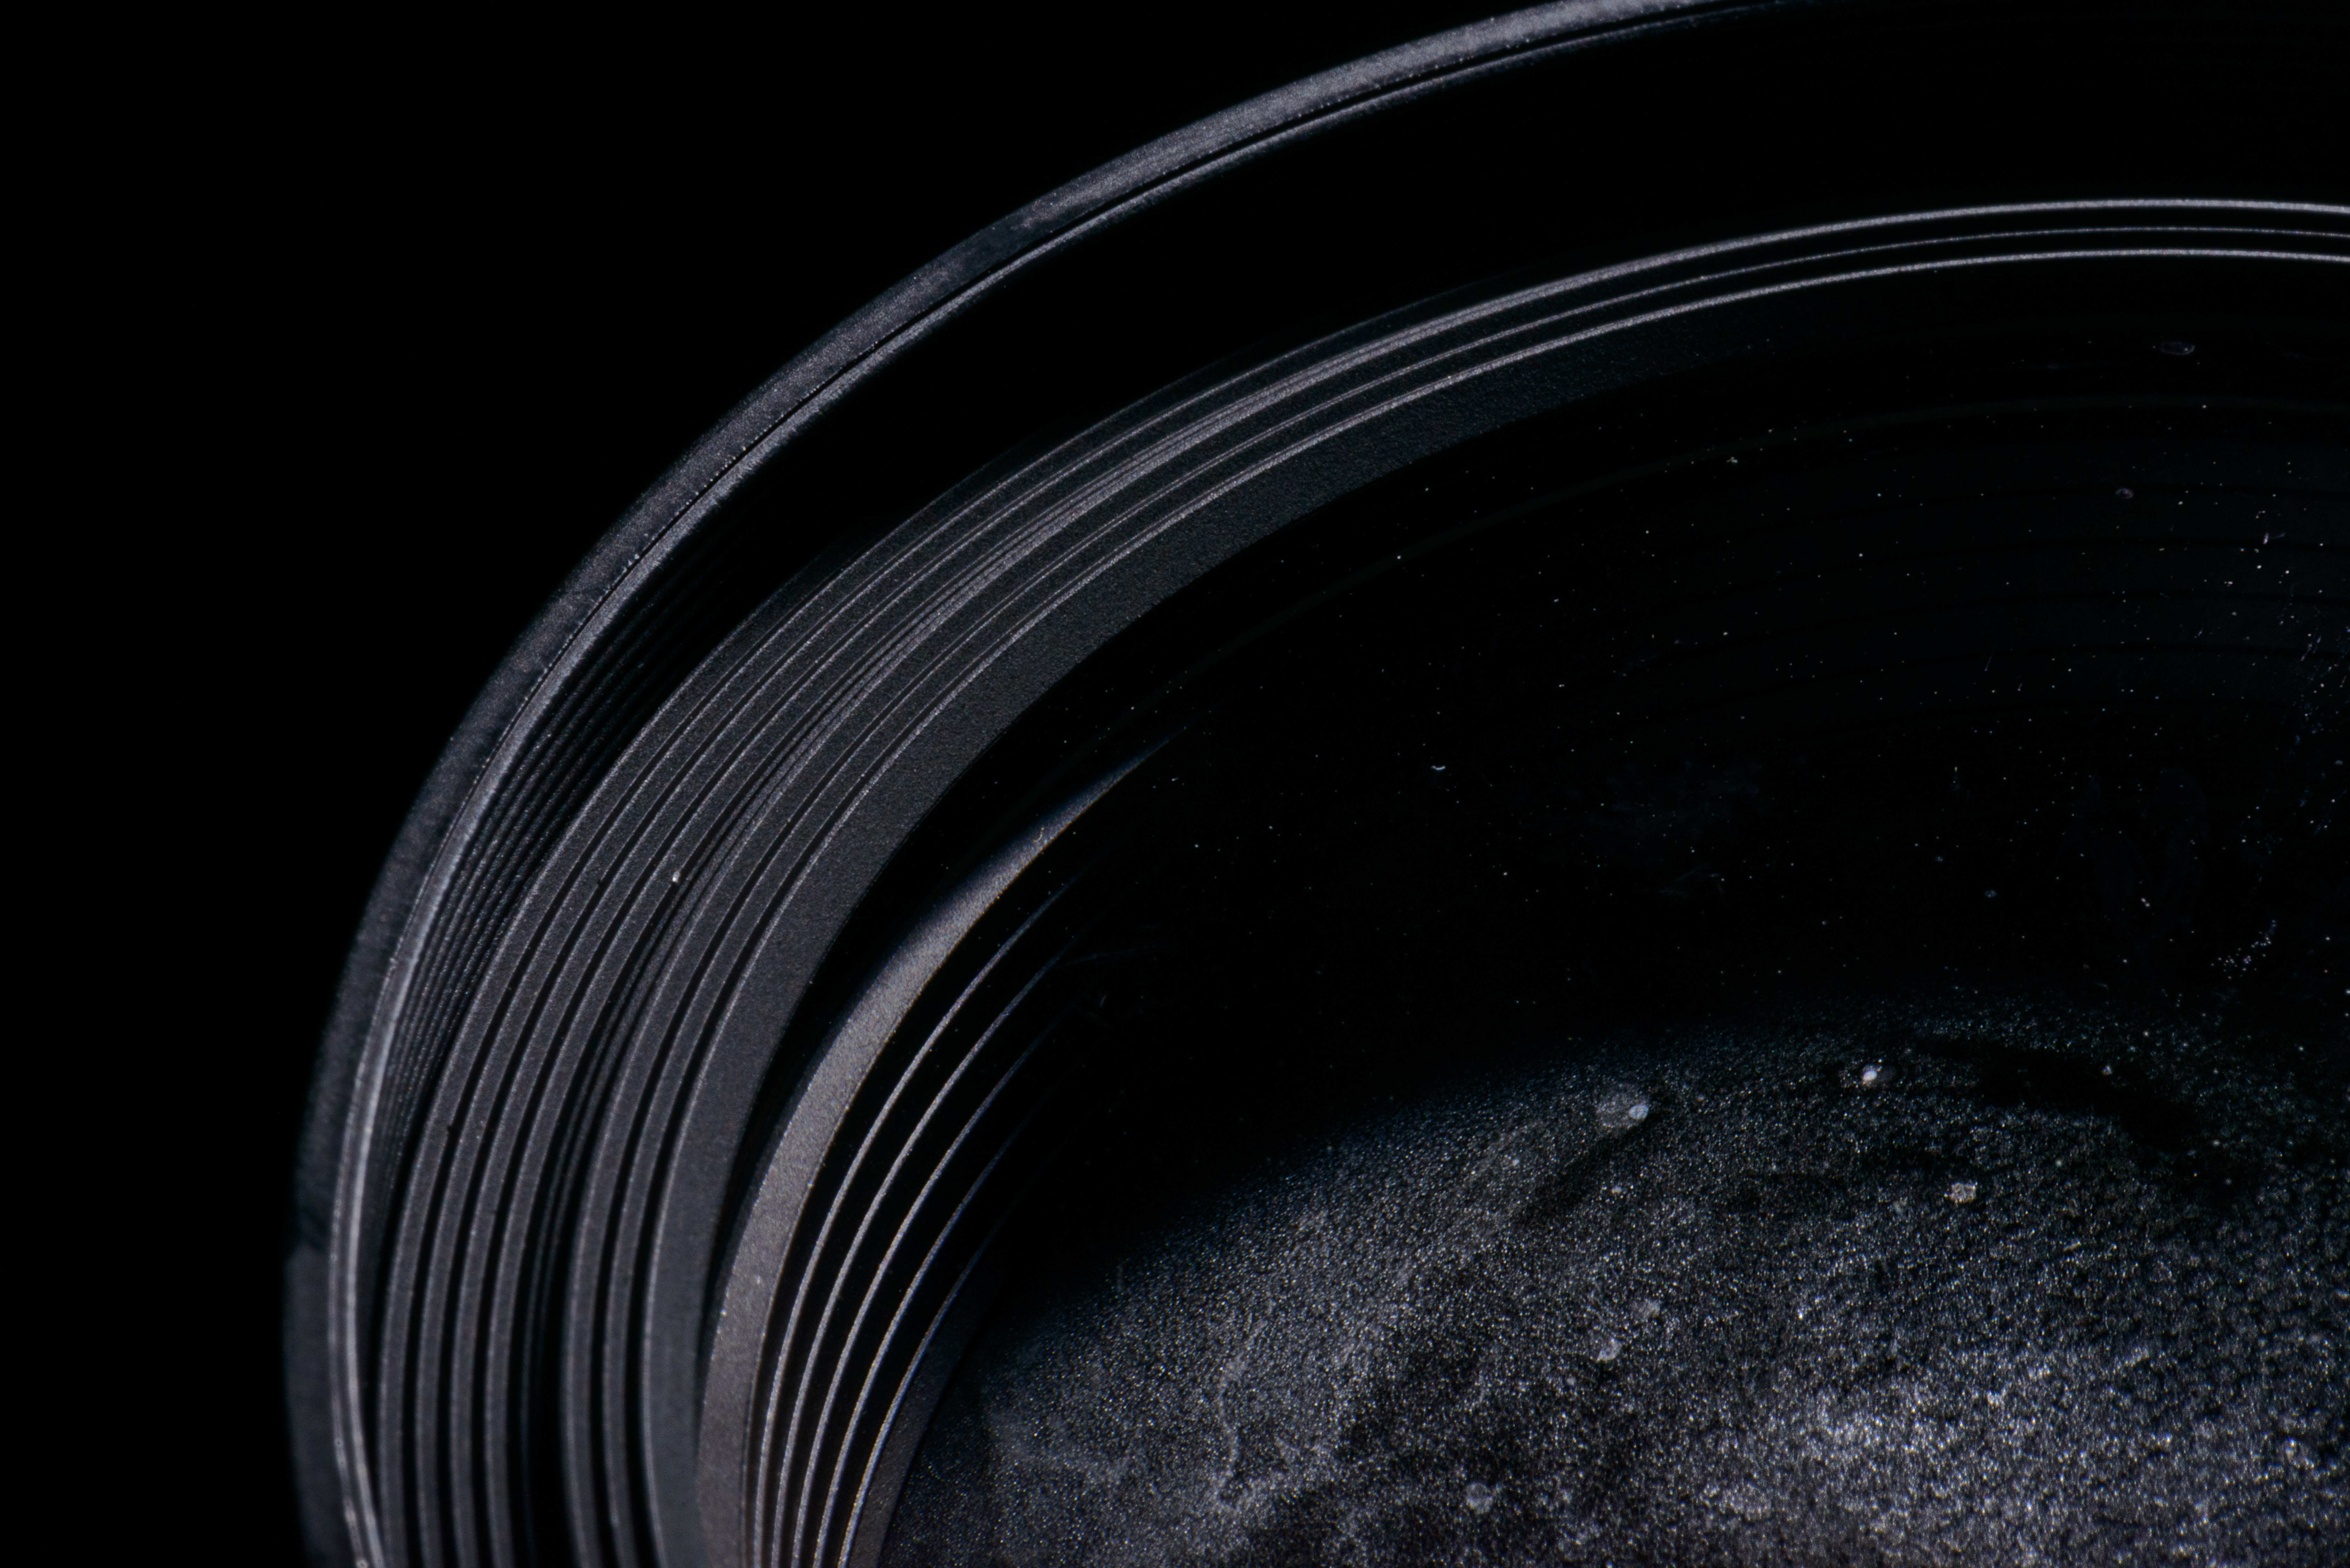
digital, black, darkness, black and white, atmosphere, space, monochrome, sky, infrastructure, still life photography, monochrome photography, circle, photography, night, stock photography, astronomical object, pattern